Jonathan Edwards College

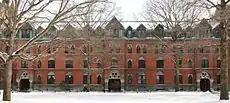
Farnam Hall on Old Campus, JE's freshman residence hall

Though the basic architectural program of the college has remained unchanged since its opening, JE has undergone several significant renovations. In 1965, the annexation of Weir Hall allowed for the construction of the Robert Taft Library, faculty offices, and college seminar rooms, expanding the limited library space available in the original college.